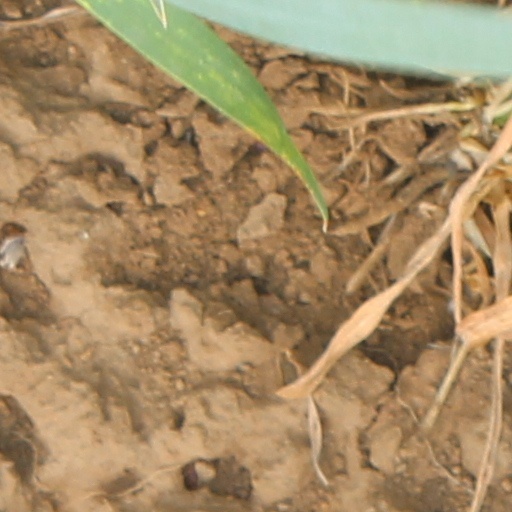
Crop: wheat